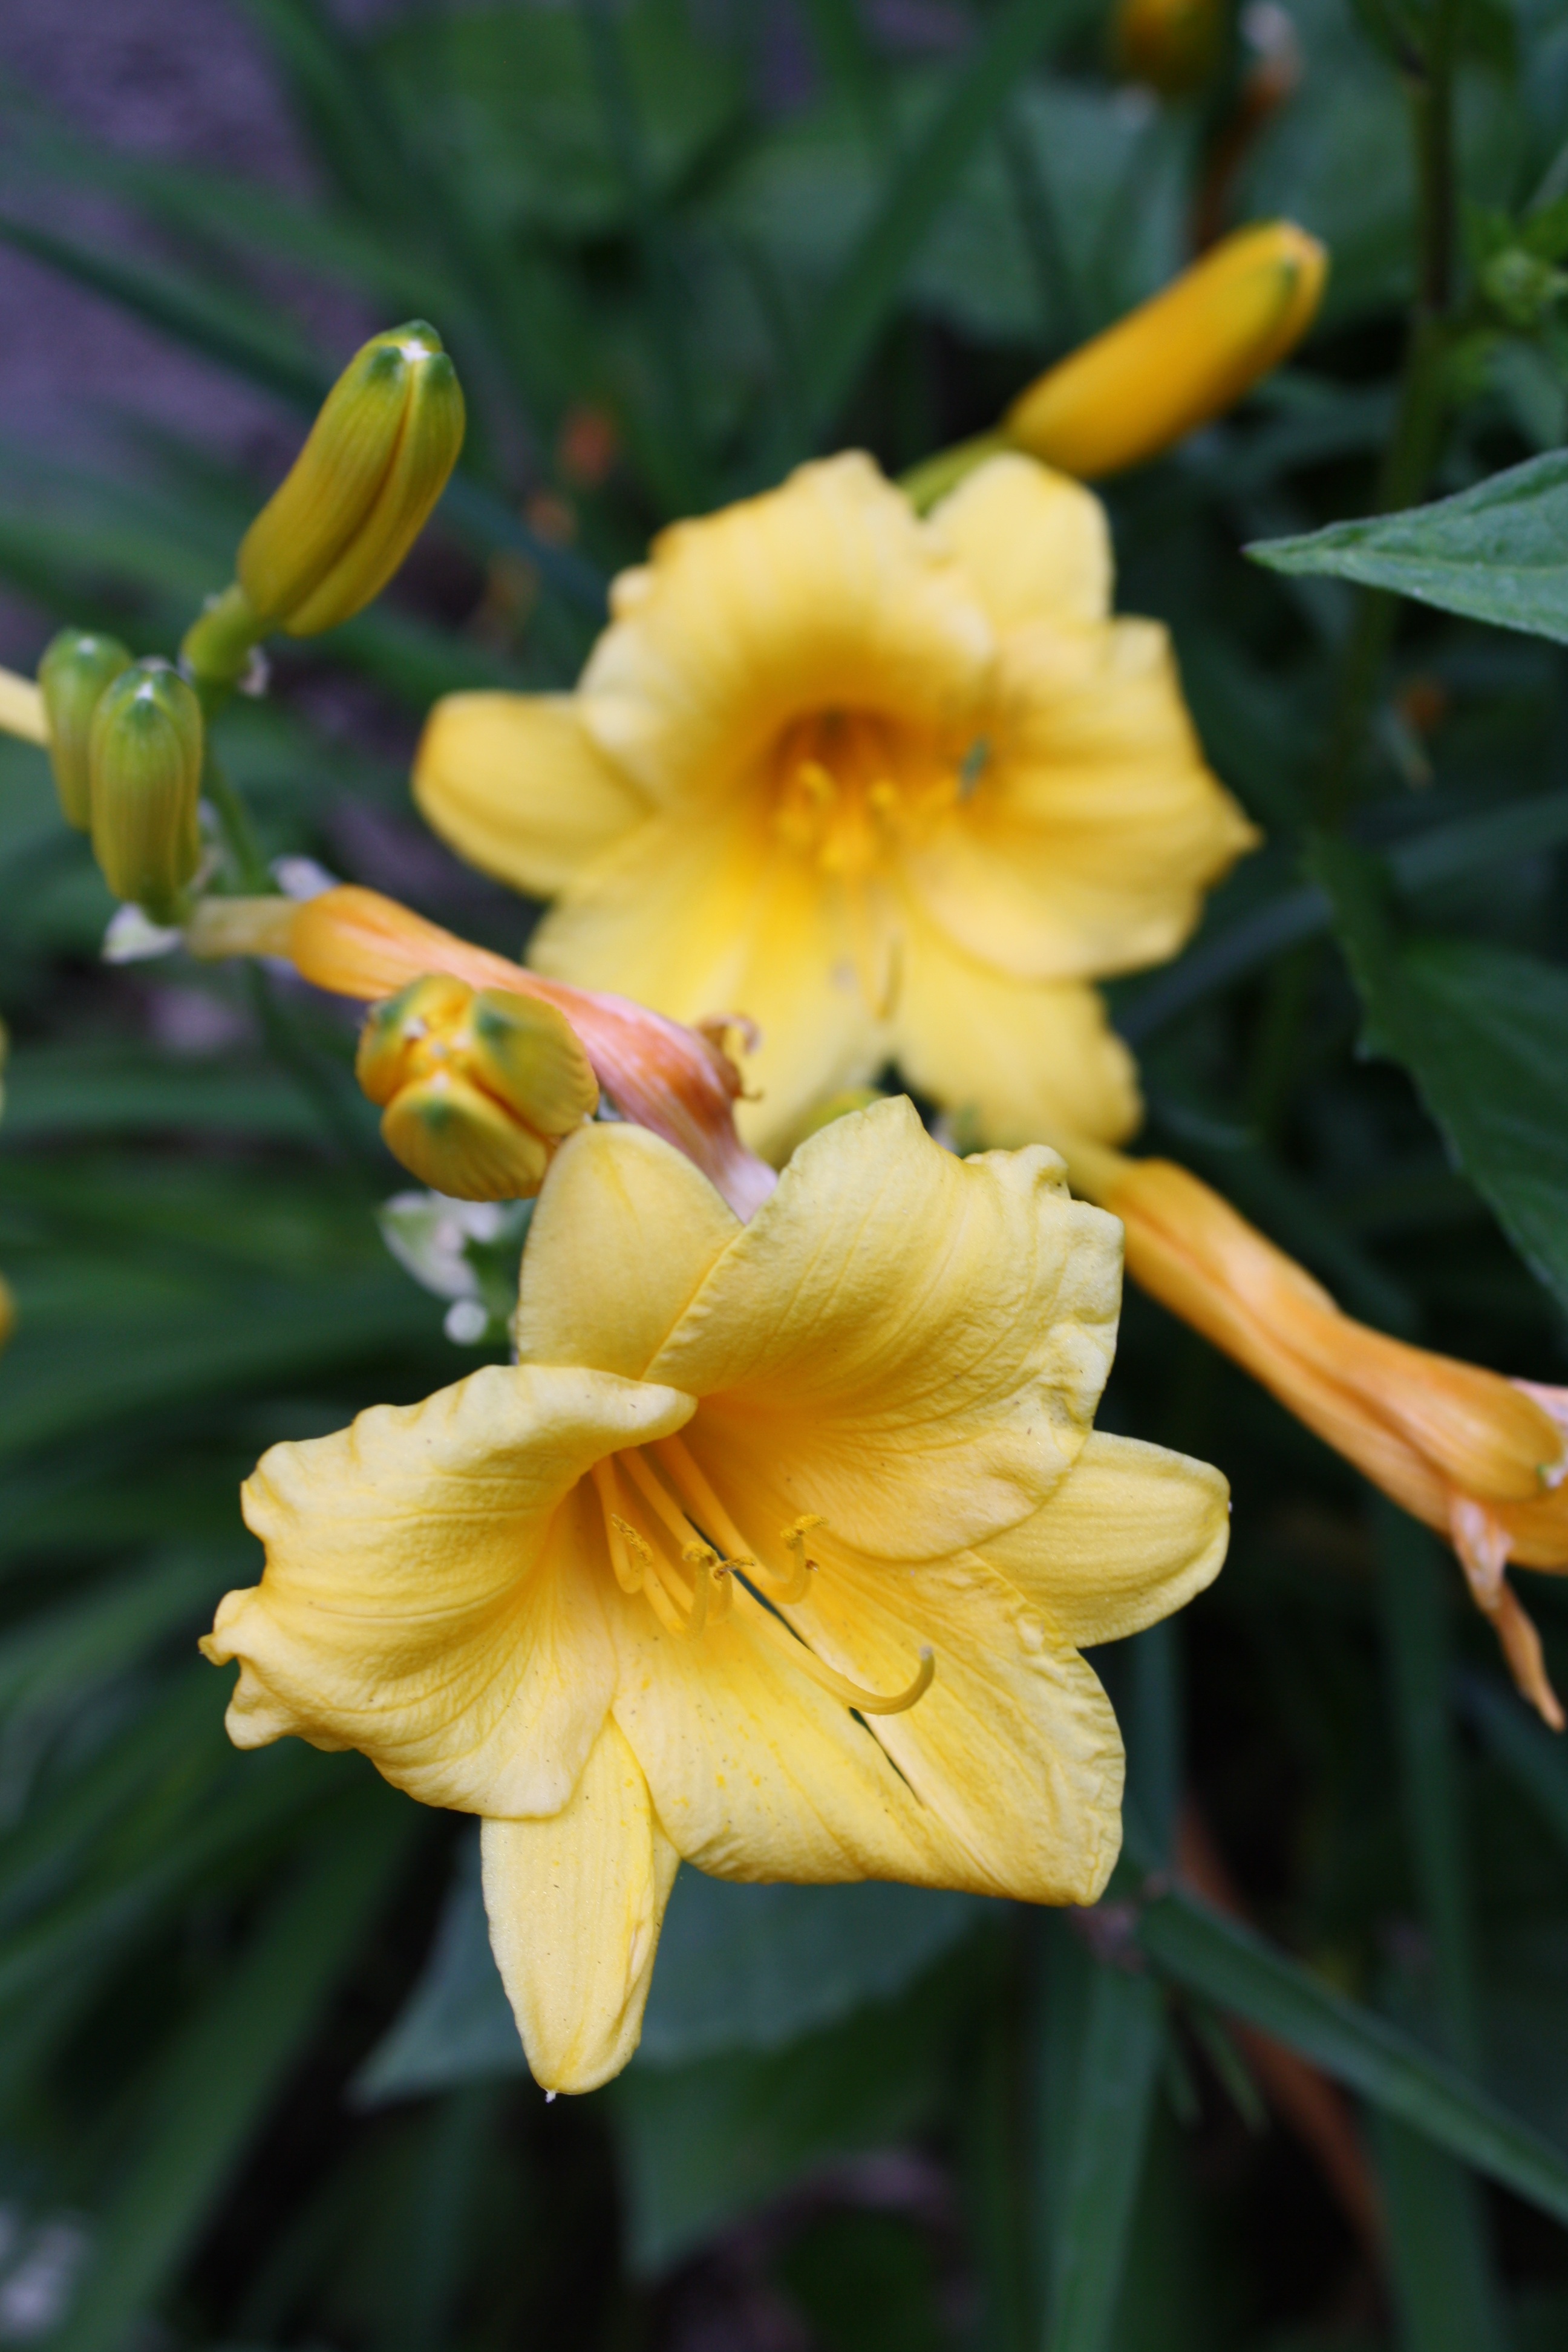
nature, blossom, plant, meadow, flower, petal, bloom, botany, yellow, garden, flora, flowers, lilies, lily, spring flower, daylily, macro photography, flowering plant, plant stem, land plant, large flowered evening primrose